Florida State Seminoles football

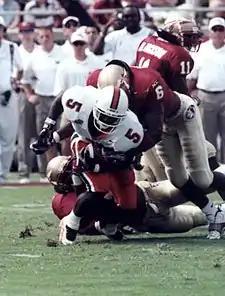
The Seminoles and Hurricanes have met as ranked opponents on twenty-six occasions.

Florida State has had 14 head coaches since organized football began in 1902. Bobby Bowden, who spent 34 years at Florida State, is the winningest coach in school history and has been inducted into the College Football Hall of Fame. During his tenure, Bobby Bowden won two national championships with the Seminoles, while Jimbo Fisher won one. Fisher and Bowden also have the second and third best ACC winning percentages in conference history.